Arbitral tribunal

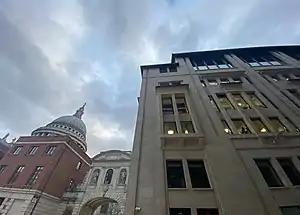
The London Court of International Arbitration

An arbitral tribunal or arbitration tribunal, also arbitration commission, arbitration committee or arbitration council is a panel of adjudicators which is convened and sits to resolve a dispute by way of arbitration. The tribunal may consist of a "sole arbitrator", or there may be two or more arbitrators, which might include a chairperson or an umpire. The tribunal usually consists of an odd number of arbitrators. Members selected to serve on an arbitration panel are typically professionals with expertise in both law and in "friendly dispute resolution" (mediation). Some scholars have suggested that the ideal composition of an arbitration commission should include at least also one professional in the field of the disputed situation, in cases that involve questions of asset or damages valuation for instance an economist.